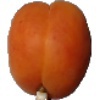
Label: apricot